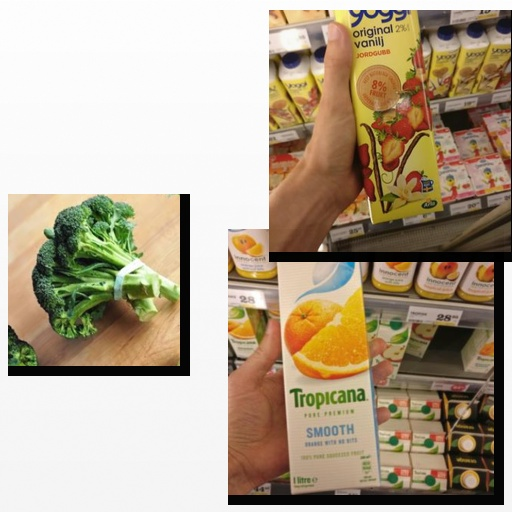
Food items: broccoli, strawberry_yoghurt, mixed_juice